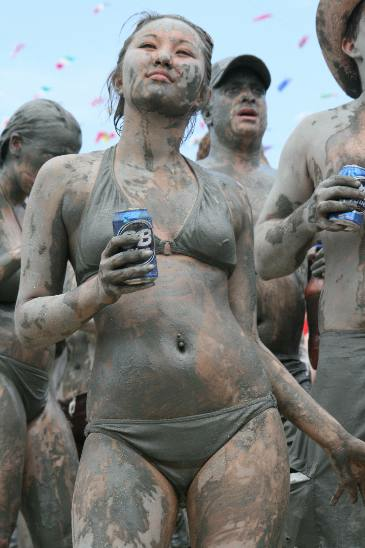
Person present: Yes